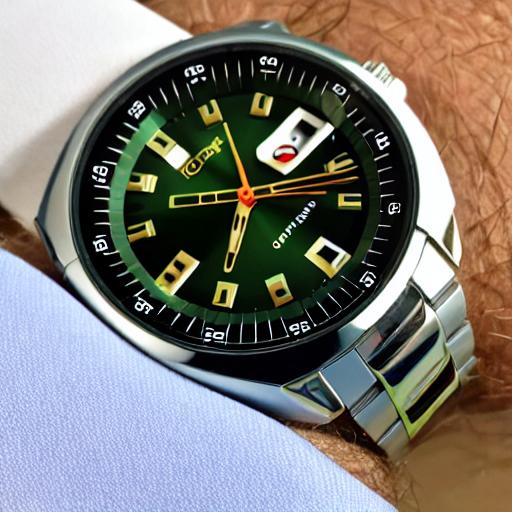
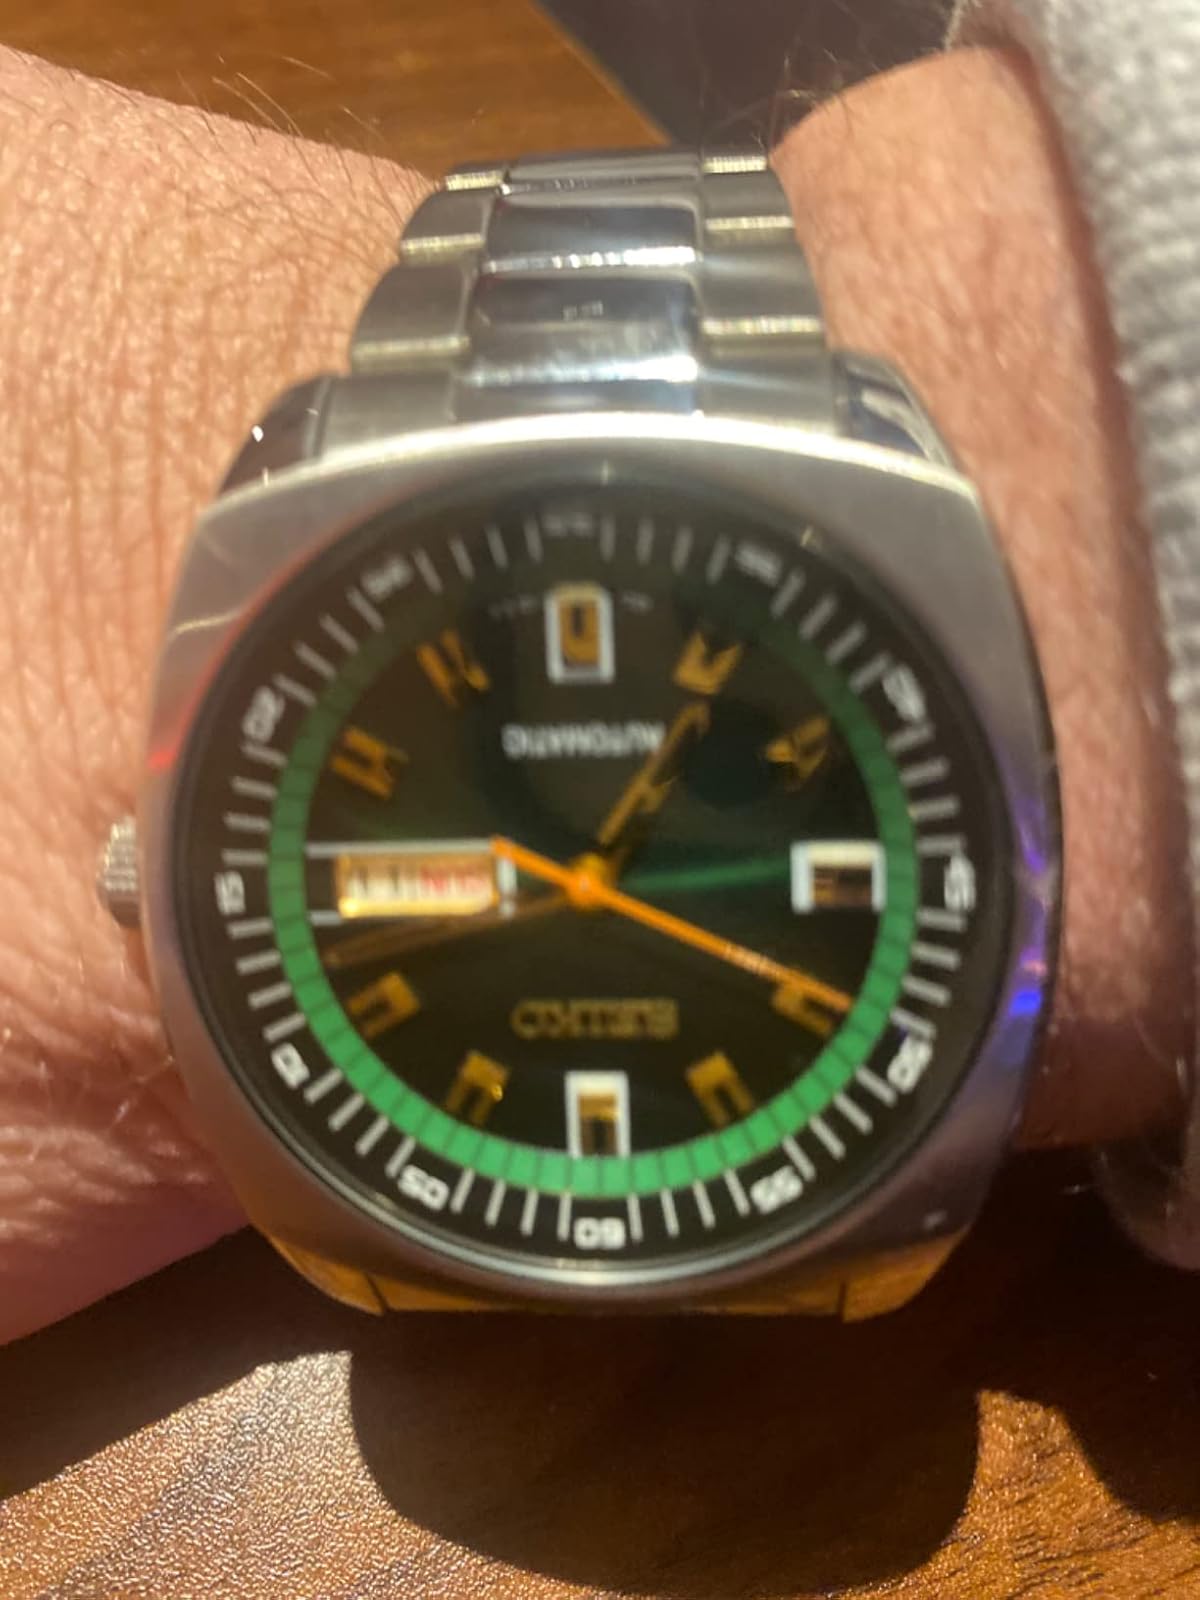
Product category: accessories_watch
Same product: no